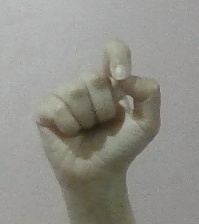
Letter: fa